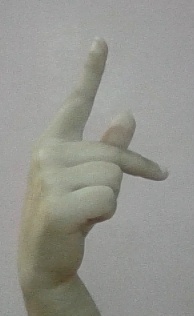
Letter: dha